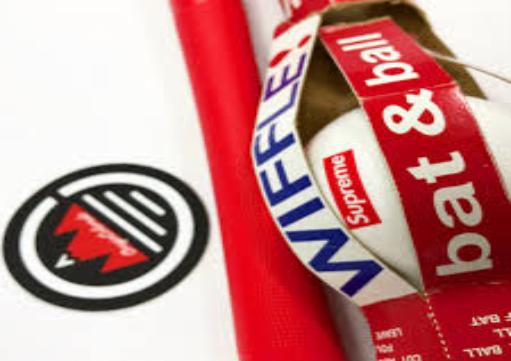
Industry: Sports